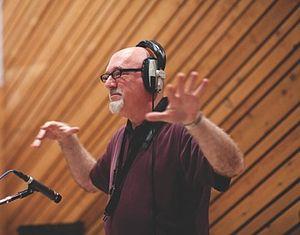
Frank Macchia est un compositeur américain né le 12 octobre 1958.